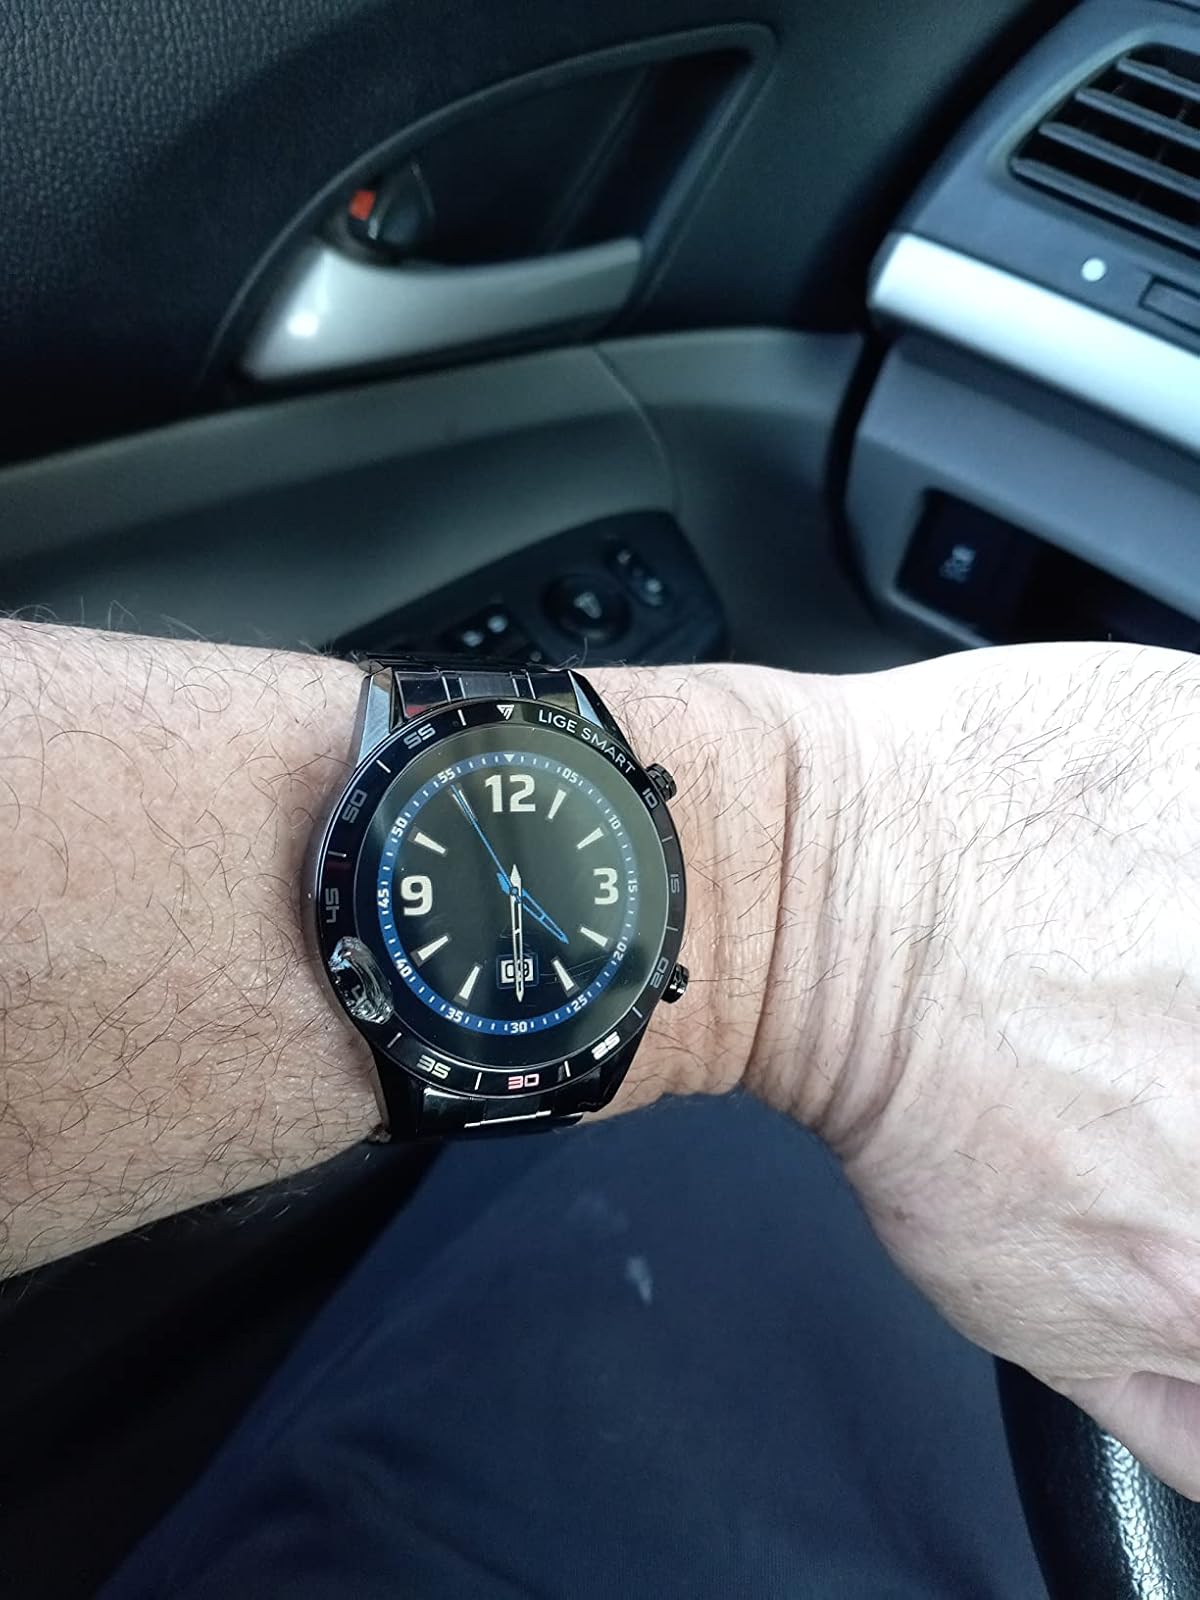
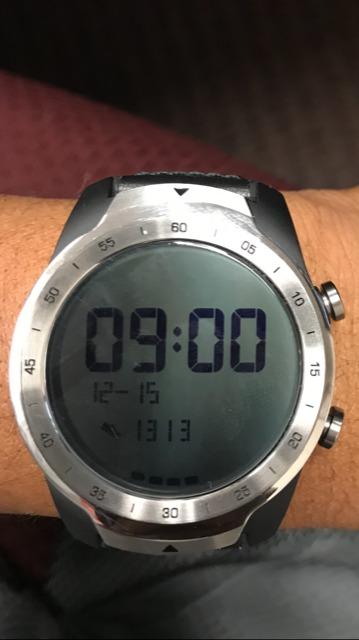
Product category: smartwatch
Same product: no